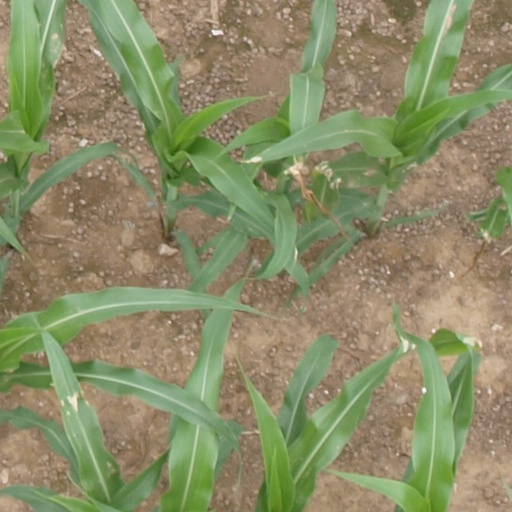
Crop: maize; corn